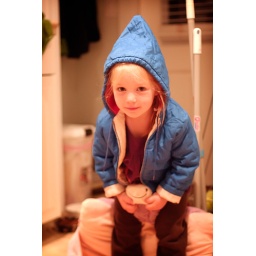
her favorite christmas present this year was a pink Unicorn. She likes to ride it around like a horse